Dental technician

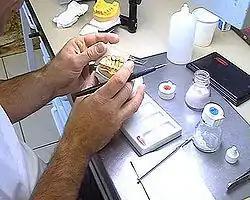
Dental technician building porcelain dental bridge

A dental technician is a member of the dental team who, upon prescription from a dental clinician, constructs custom-made restorative and dental appliances.